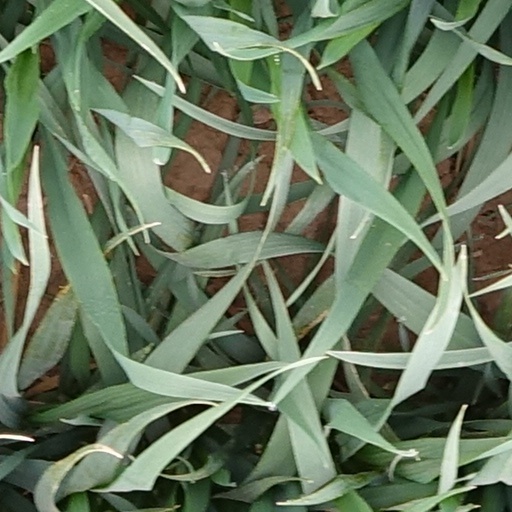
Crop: wheat